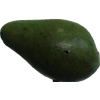
Label: green_avocado